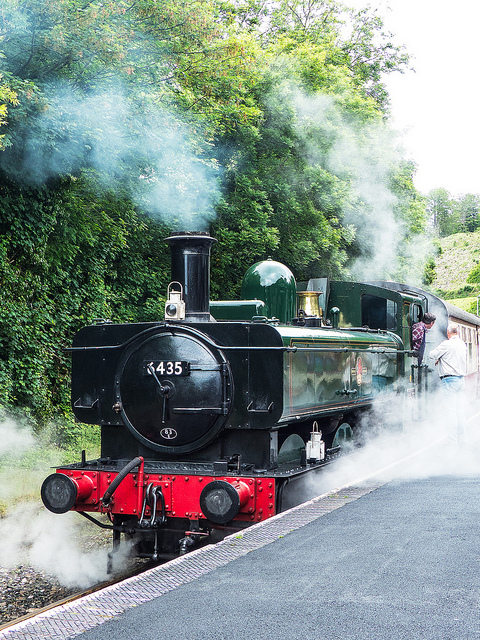
A black and red steam train is traveling on the tracks

a steam train going down a track next to some trees

A train driving down the track near a platform.

A black train locomotive pulling cars down a track.

A train is steaming and ready for take off.